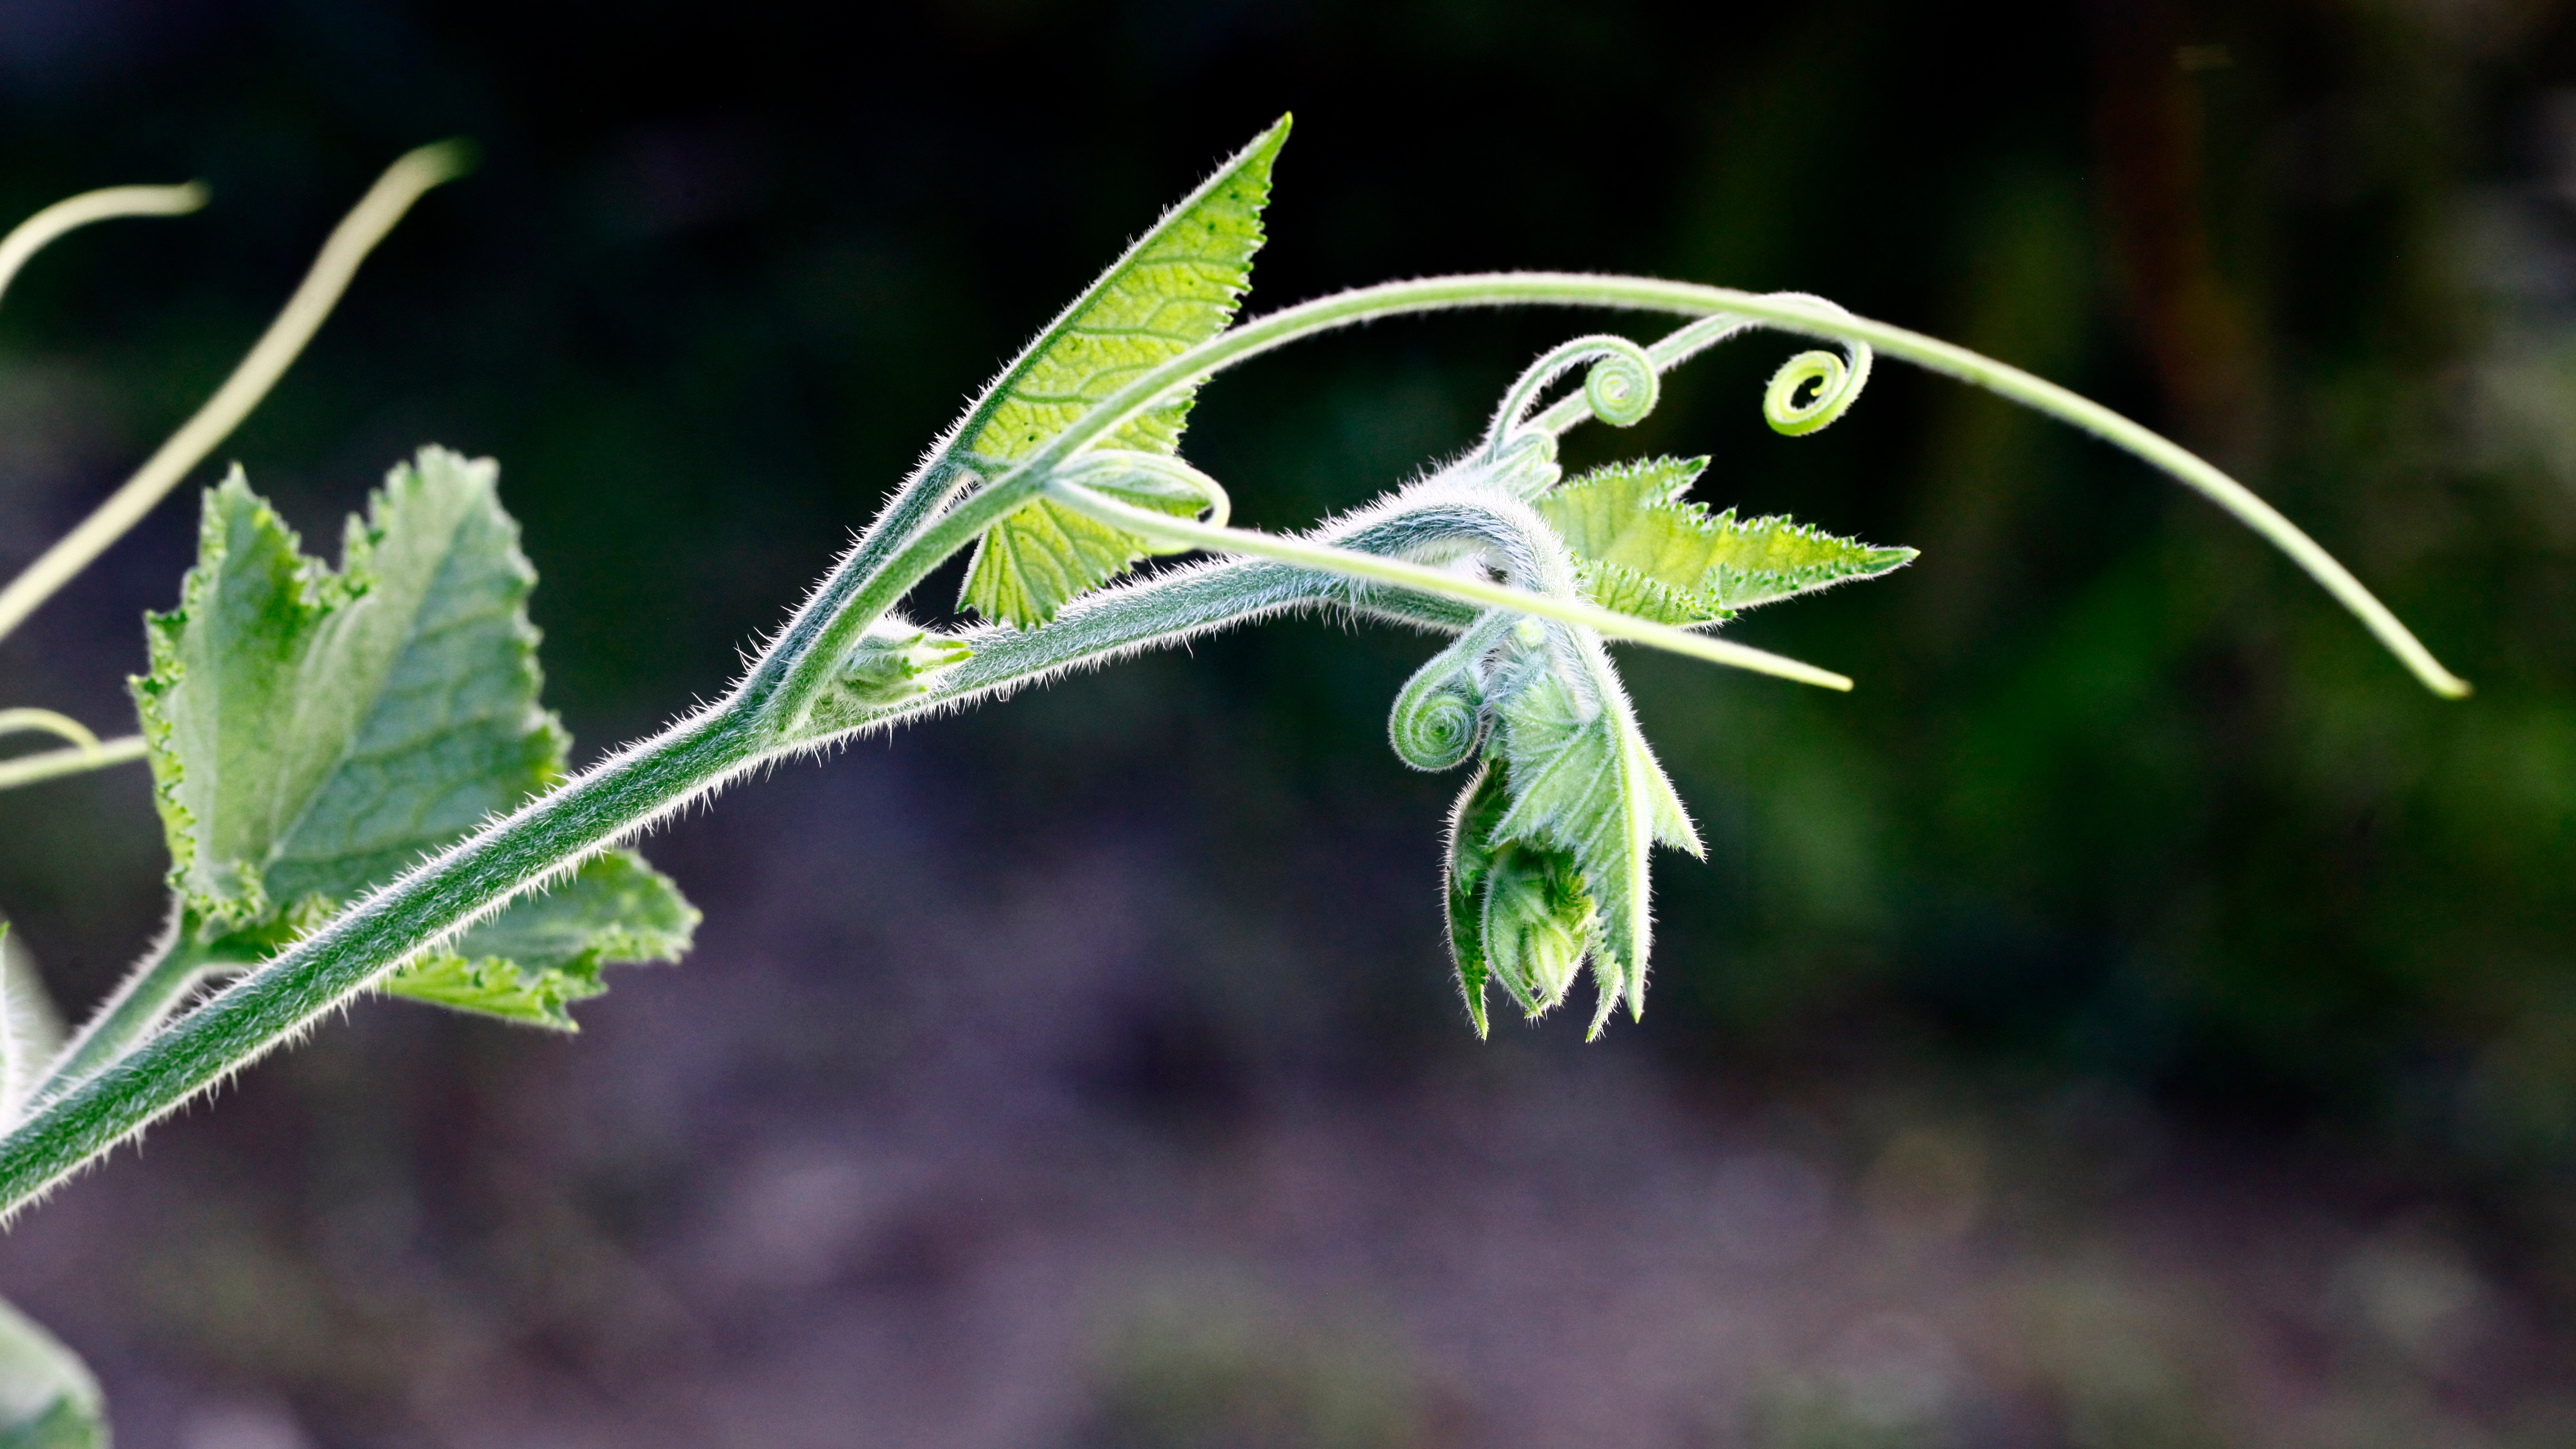
branch, plant, leaf, flower, green, herb, produce, botany, flora, wildflower, shrub, macro photography, flowering plant, plant stem, land plant